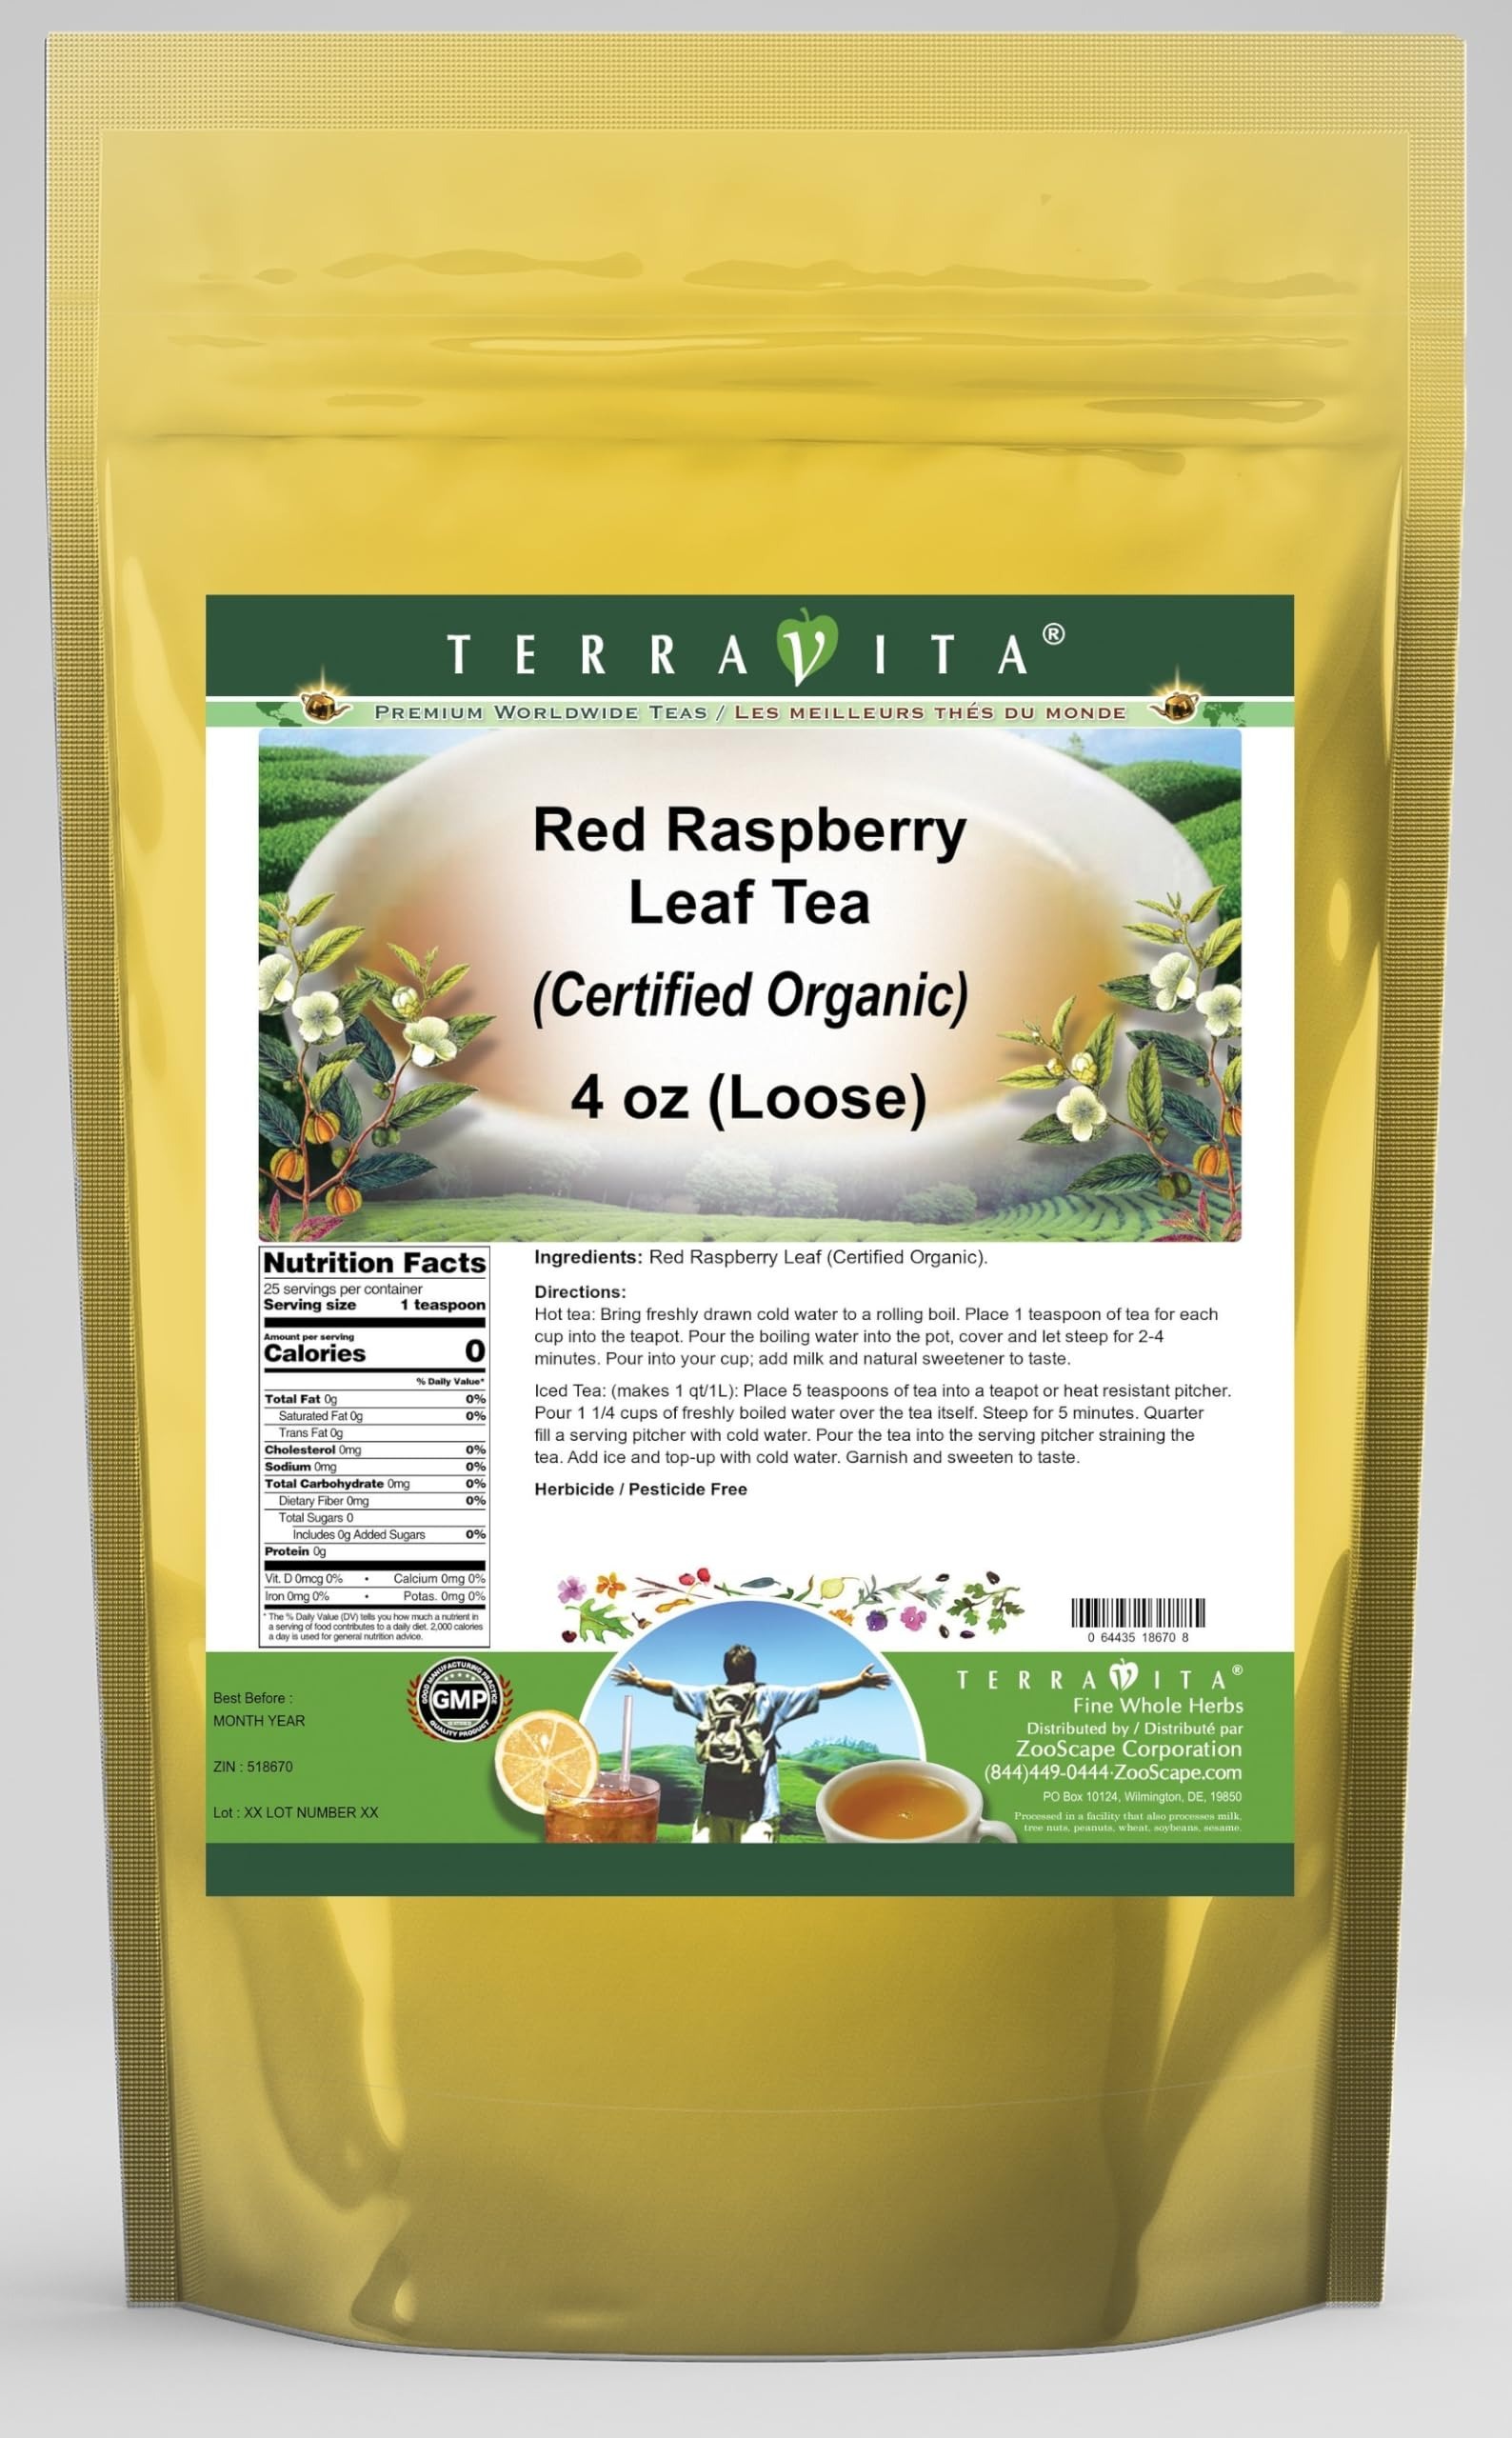
Item Name: Red Raspberry Leaf (Certified Organic) Tea (Loose) (4 oz, ZIN: 518670) - 3 Pack
Bullet Point 1: Red Raspberry Leaf (Certified Organic) Tea (Loose) (4 oz, ZIN: 518670)
Bullet Point 2: No fillers.
Bullet Point 3: Manufacturer: TerraVita
Bullet Point 4: Size: 4 oz
Bullet Point 5: Loose Leaf Herbal Tea - Packed in a convenient upright pouch!
Product Description: Red Raspberry Leaf (Certified Organic) Tea (Loose) (4 oz, ZIN: 518670)<BR><BR>Packaged in the United States in a GMP certified facility (Good Manufacturing Practice).<BR><BR>No fillers.<BR><BR>Manufacturer: TerraVita<BR><BR>Size: 4 oz<BR><BR>Loose Leaf Herbal Tea - Packed in a convenient upright pouch!<BR><BR>Ingredients: Red Raspberry Leaf (Certified Organic)
Value: 12.0
Unit: Ounce

Price: 47.89